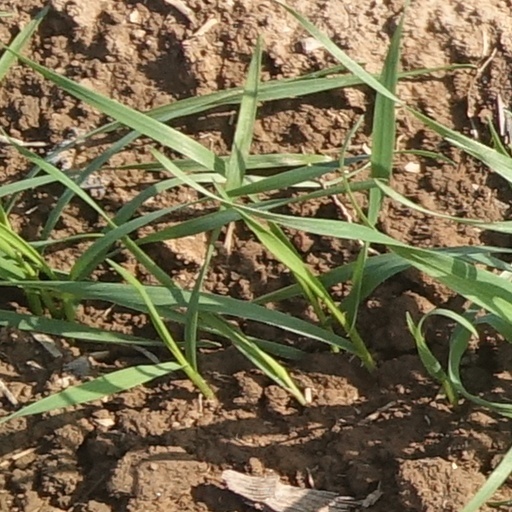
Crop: wheat